Ultimate Wolverine vs. Hulk

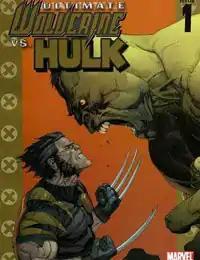
Cover of Ultimate Wolverine vs. Hulk #1, by Leinil Yu.

Ultimate Wolverine vs. Hulk is a comic book miniseries, published by Marvel Comics. The series is set in one of Marvel's shared universes, the Ultimate Universe. It was written by "Lost" co-creator Damon Lindelof, and illustrated by artist Leinil Francis Yu and colorist Dave McCaig. The title characters square off after Wolverine is contracted by Nick Fury to assassinate the Hulk, who is known to be residing in Tibet. The series features cameos by other Ultimate characters, as well as the introduction of Ultimate She-Hulk.